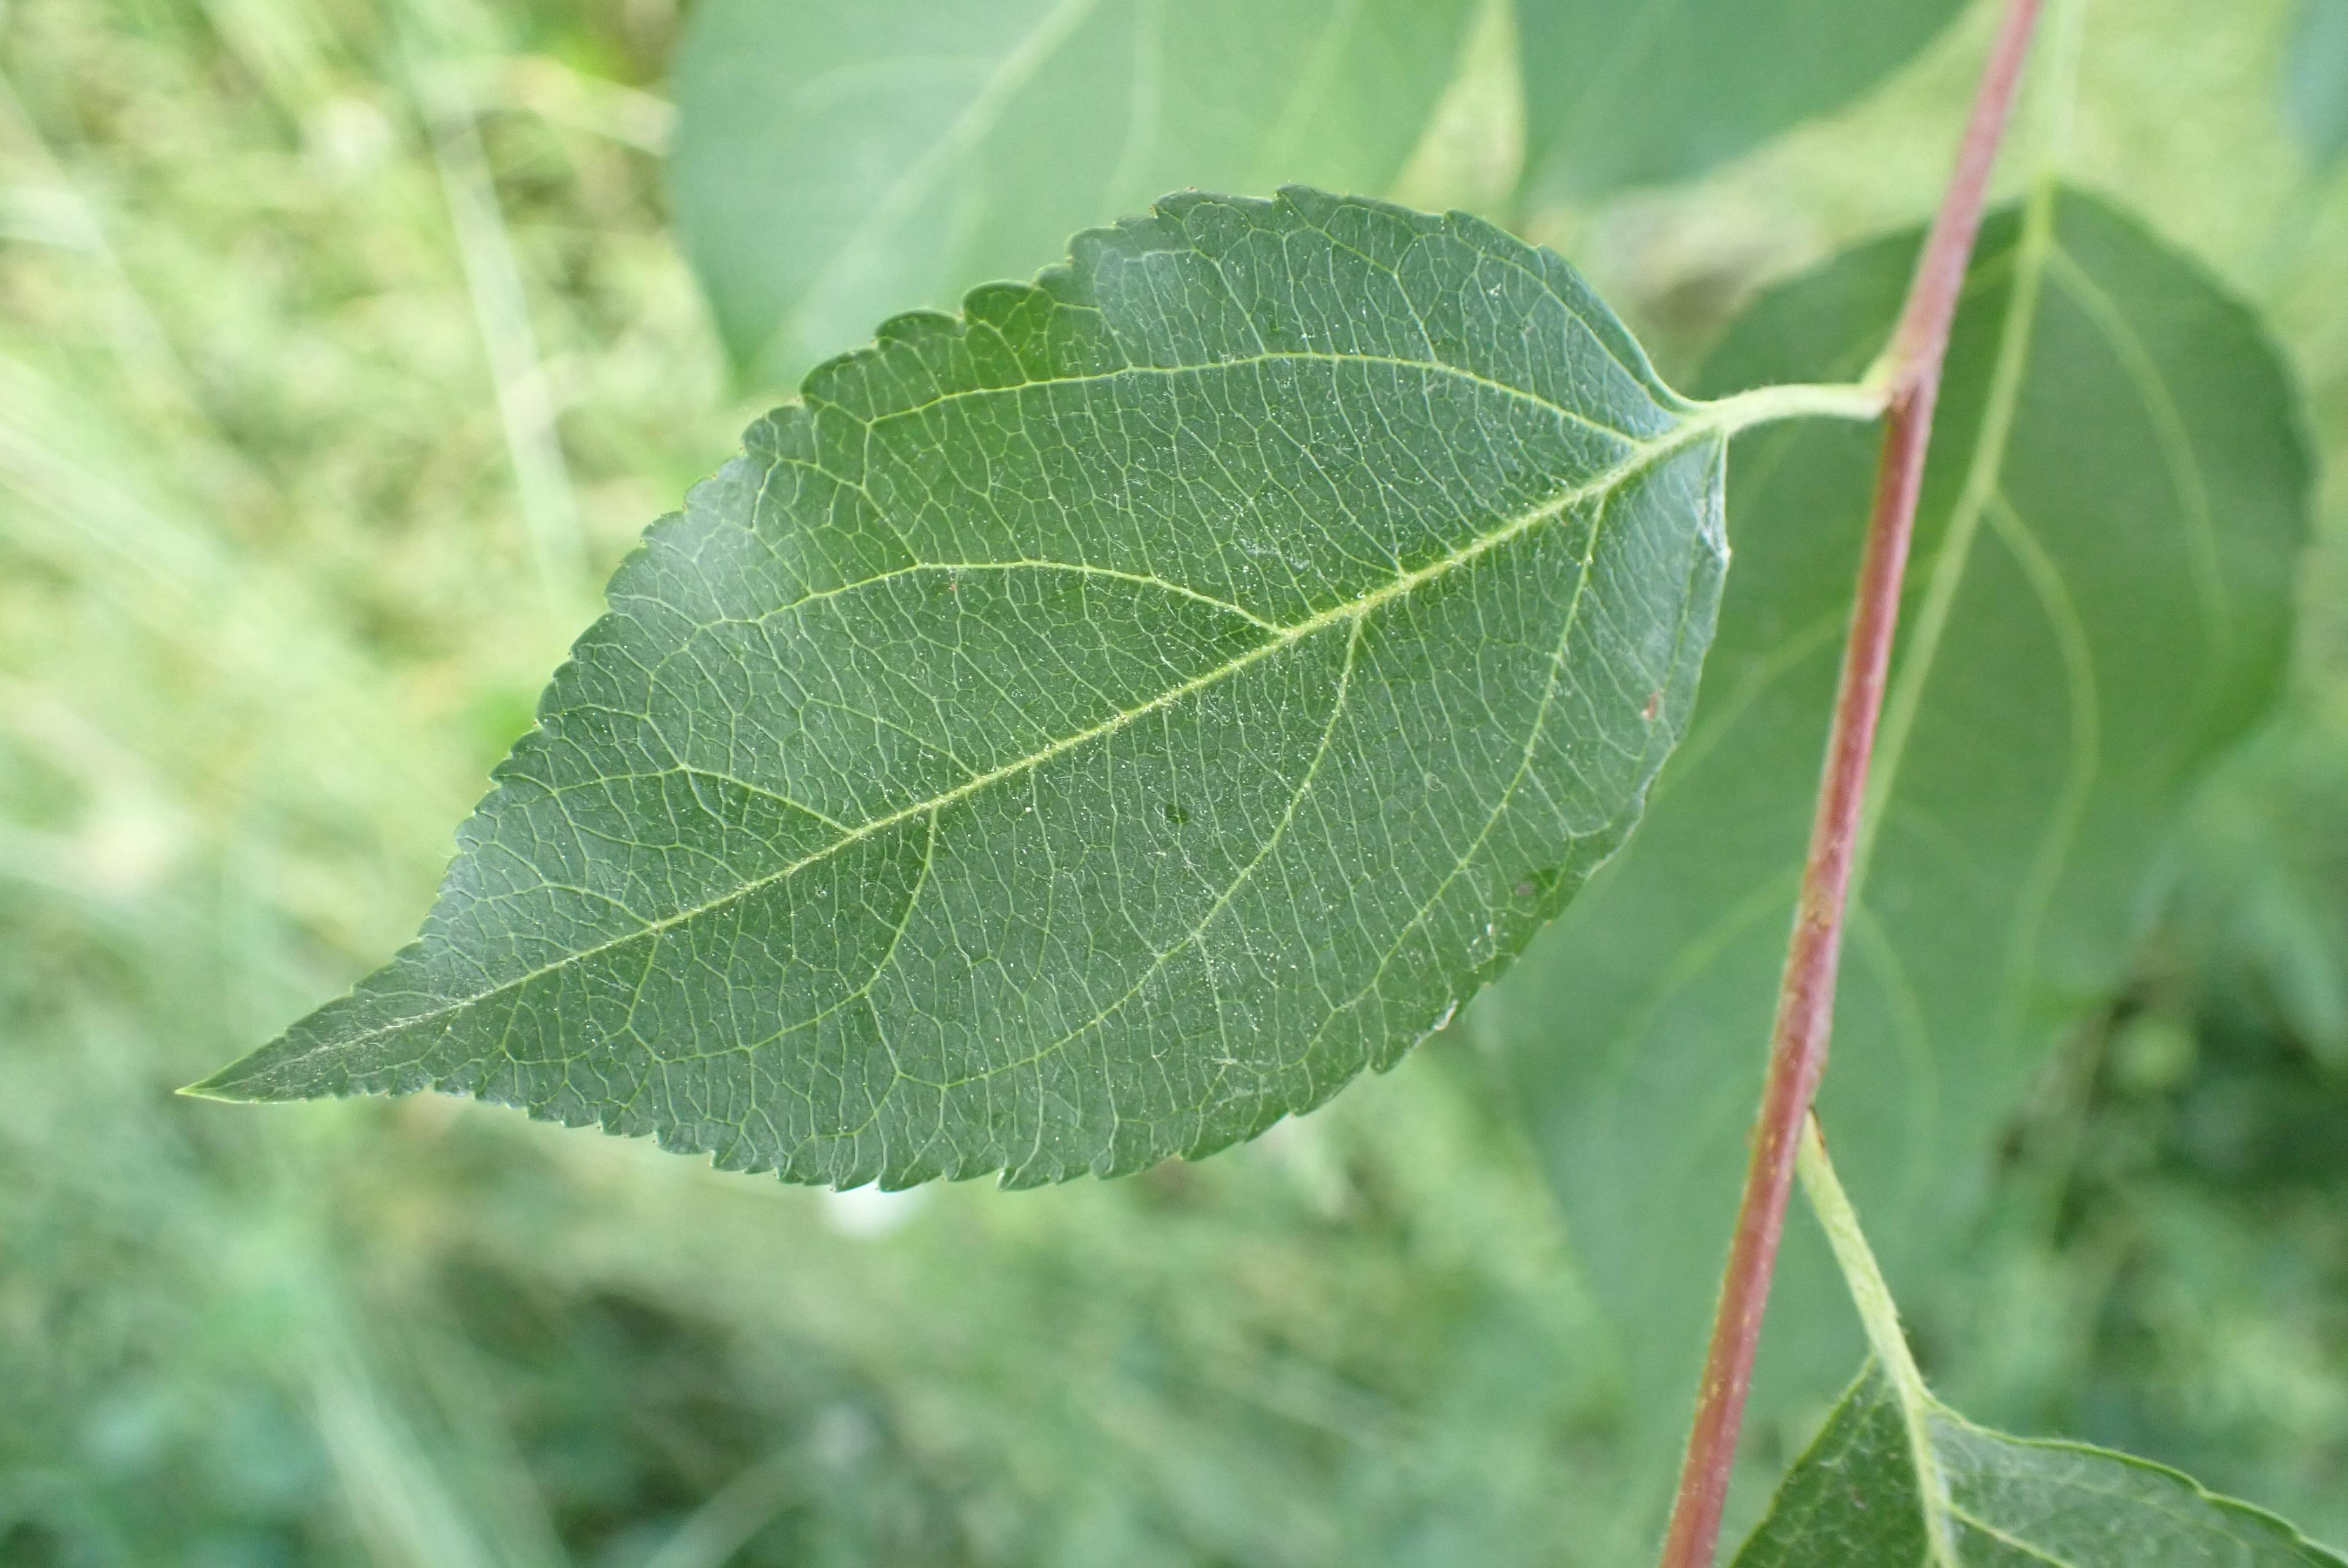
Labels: healthy